Dream Requiem

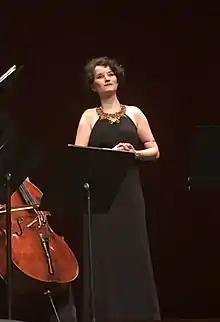
Anna Prohaska ("pictured in 2016")

Dream Requiem is a work by Rufus Wainwright, which premiered at the Auditorium de Radio France in Paris on June 14, 2024. The composition is based on a text by Lord Byron and the Requiem Mass.